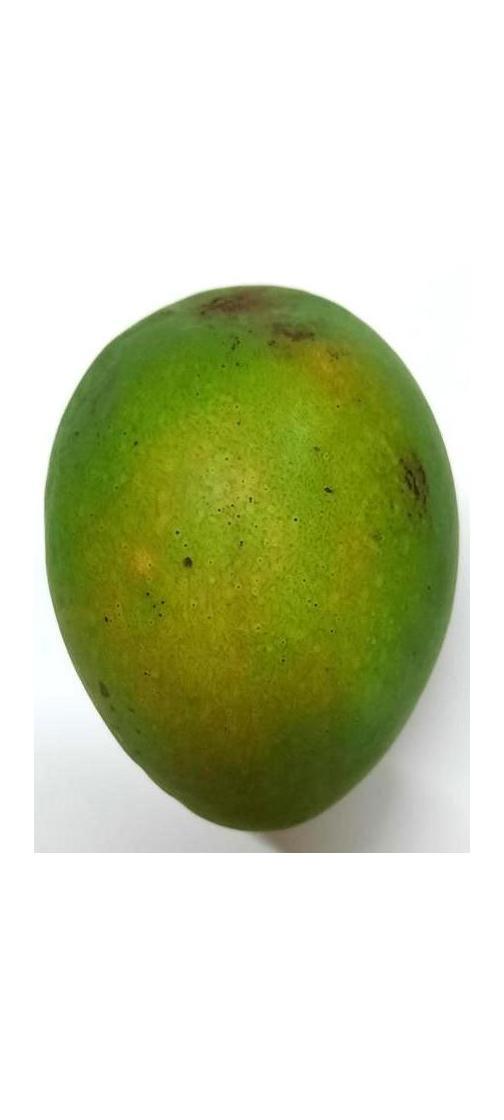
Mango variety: Harivanga